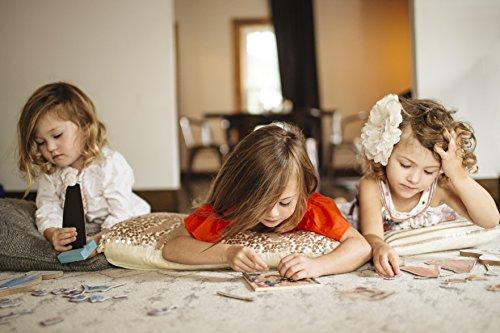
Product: Bendon Elena of Avalor Wooden Doll Magnetic Dress Up Kit (AS99092)
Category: Toys & Games | Dolls & Accessories | Playsets
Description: Includes magnetic doll and stand, 25 magnetic pieces, wooden storage box.
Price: $13.50
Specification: ProductDimensions:10.5x1.2x8.2inches|ItemWeight:1pounds|ShippingWeight:1.15pounds(Viewshippingratesandpolicies)|DomesticShipping:ItemcanbeshippedwithinU.S.|InternationalShipping:ThisitemcanbeshippedtoselectcountriesoutsideoftheU.S.LearnMore|ASIN:B06Y4DZ79S|Itemmodelnumber:AS99092|Manufacturerrecommendedage:36months-12years